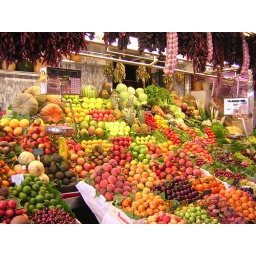
Display of fresh fruit and vegetables at a market in Barcelona, Spain.